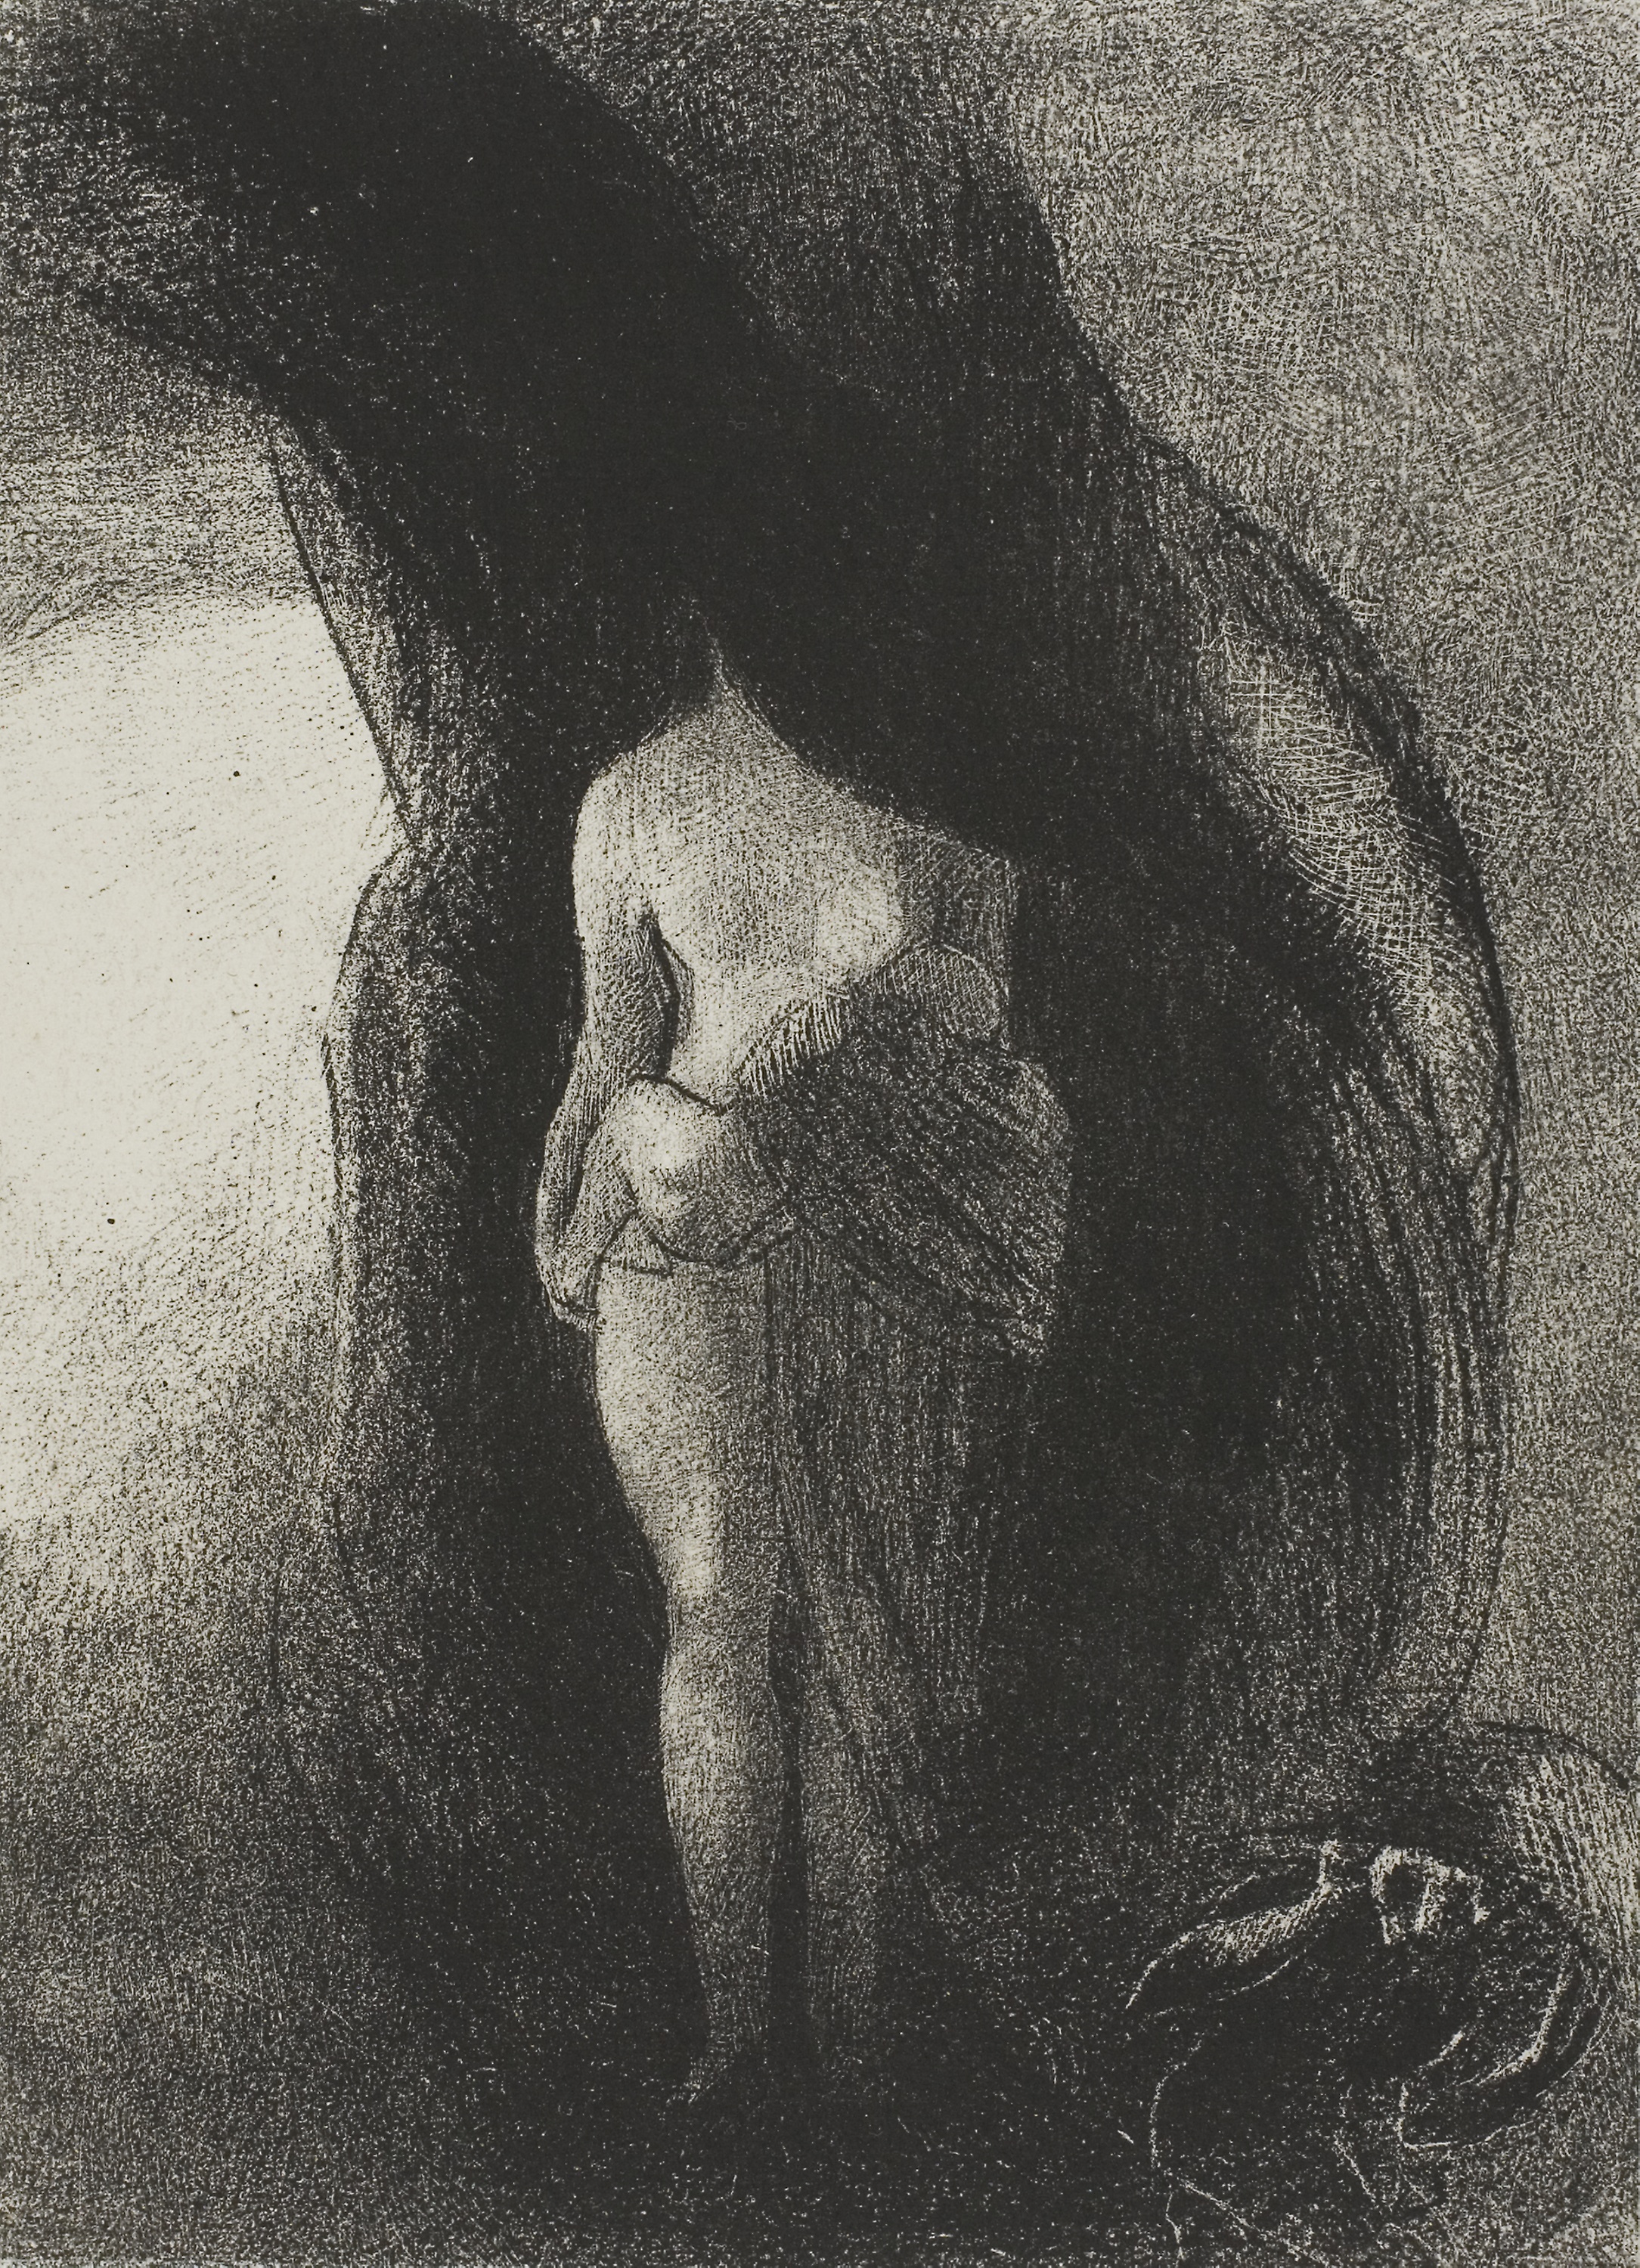
black and white, art, monochrome photography, monochrome, visual arts, human, portrait, drawing, figure drawing, painting, tree, artwork, still life photography, stock photography